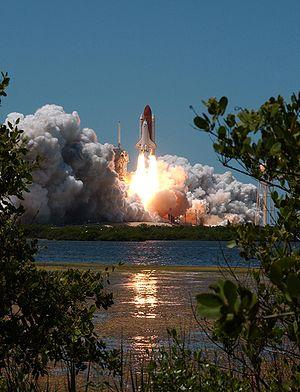
STS-121 est la trente-deuxième mission de la navette spatiale Discovery et la dix-huitième mission d'une navette américaine vers la Station spatiale internationale ISS.